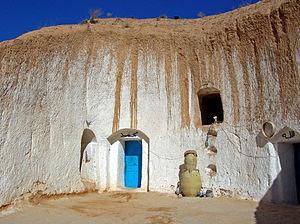
Habitation troglodytique de Matmata, Tunisie